Frances Maria Kelly

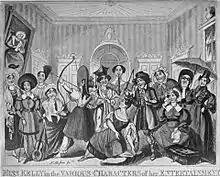
Frances Maria Kelly "Entertains" from "The Works of Charles Lamb" (1818)

After leaving the Drury Lane Theatre, Kelly opened a dramatic school for training young women using £20,000 of her own money. She continued to give "entertainments" occasionally, in which she would switch among up to fourteen different characters. She built a theatre onto the back of her house which she originally named Miss Kelly’s Theatre and later called The Royalty. The Royalty opened on 24 May 1840 and was used by the first amateur company in the United Kingdom.